Republicanism

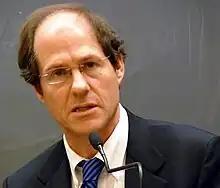
Cass Sunstein

There has existed in Spain a persistent trend of republican thought, especially throughout the 19th, 20th, and 21st centuries, that has manifested itself in diverse political parties and movements over the entire course of the history of Spain. While these movements have shared the objective of establishing a republic, during these three centuries there have surged distinct schools of thought on the form republicans would want to give to the Spanish State: unitary or federal. The roots of Spanish republicanism arose out of liberal thought in the wake of the French Revolution. The first manifestations of republicanism occurred during the Peninsular War, in which Spain and nearby regions fought for independence from Napoleon, 1808–1814. During the reign of Ferdinand VII (1813–1833) there were several liberalist military pronunciamientos, but it was not until the reign of Isabella II (1833–1868) that the first clearly republican and anti-monarchist movements appeared.